Mateja Jeger

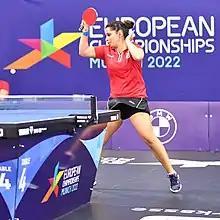

Mateja Jeger (born 13 January 1995) is a Croatian table tennis player. Her highest career ITTF ranking was 77.